Adam Richman

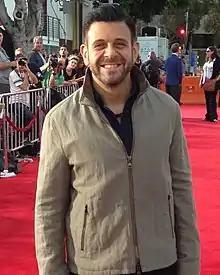
Richman in 2014

Adam Montgomery Richman is an American actor and television host. He has hosted various dining and eating-challenge programs on the Travel Channel, History Channel, and Discovery+.